Menziken railway station

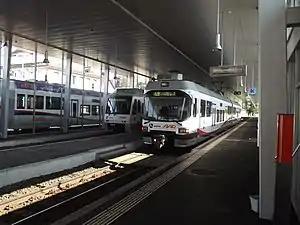
Menziken railway station

Menziken railway station is a railway station in the municipality of Menziken, in the Swiss canton of Aargau. It is the eastern terminus of the gauge Schöftland–Aarau–Menziken line of Aargau Verkehr.